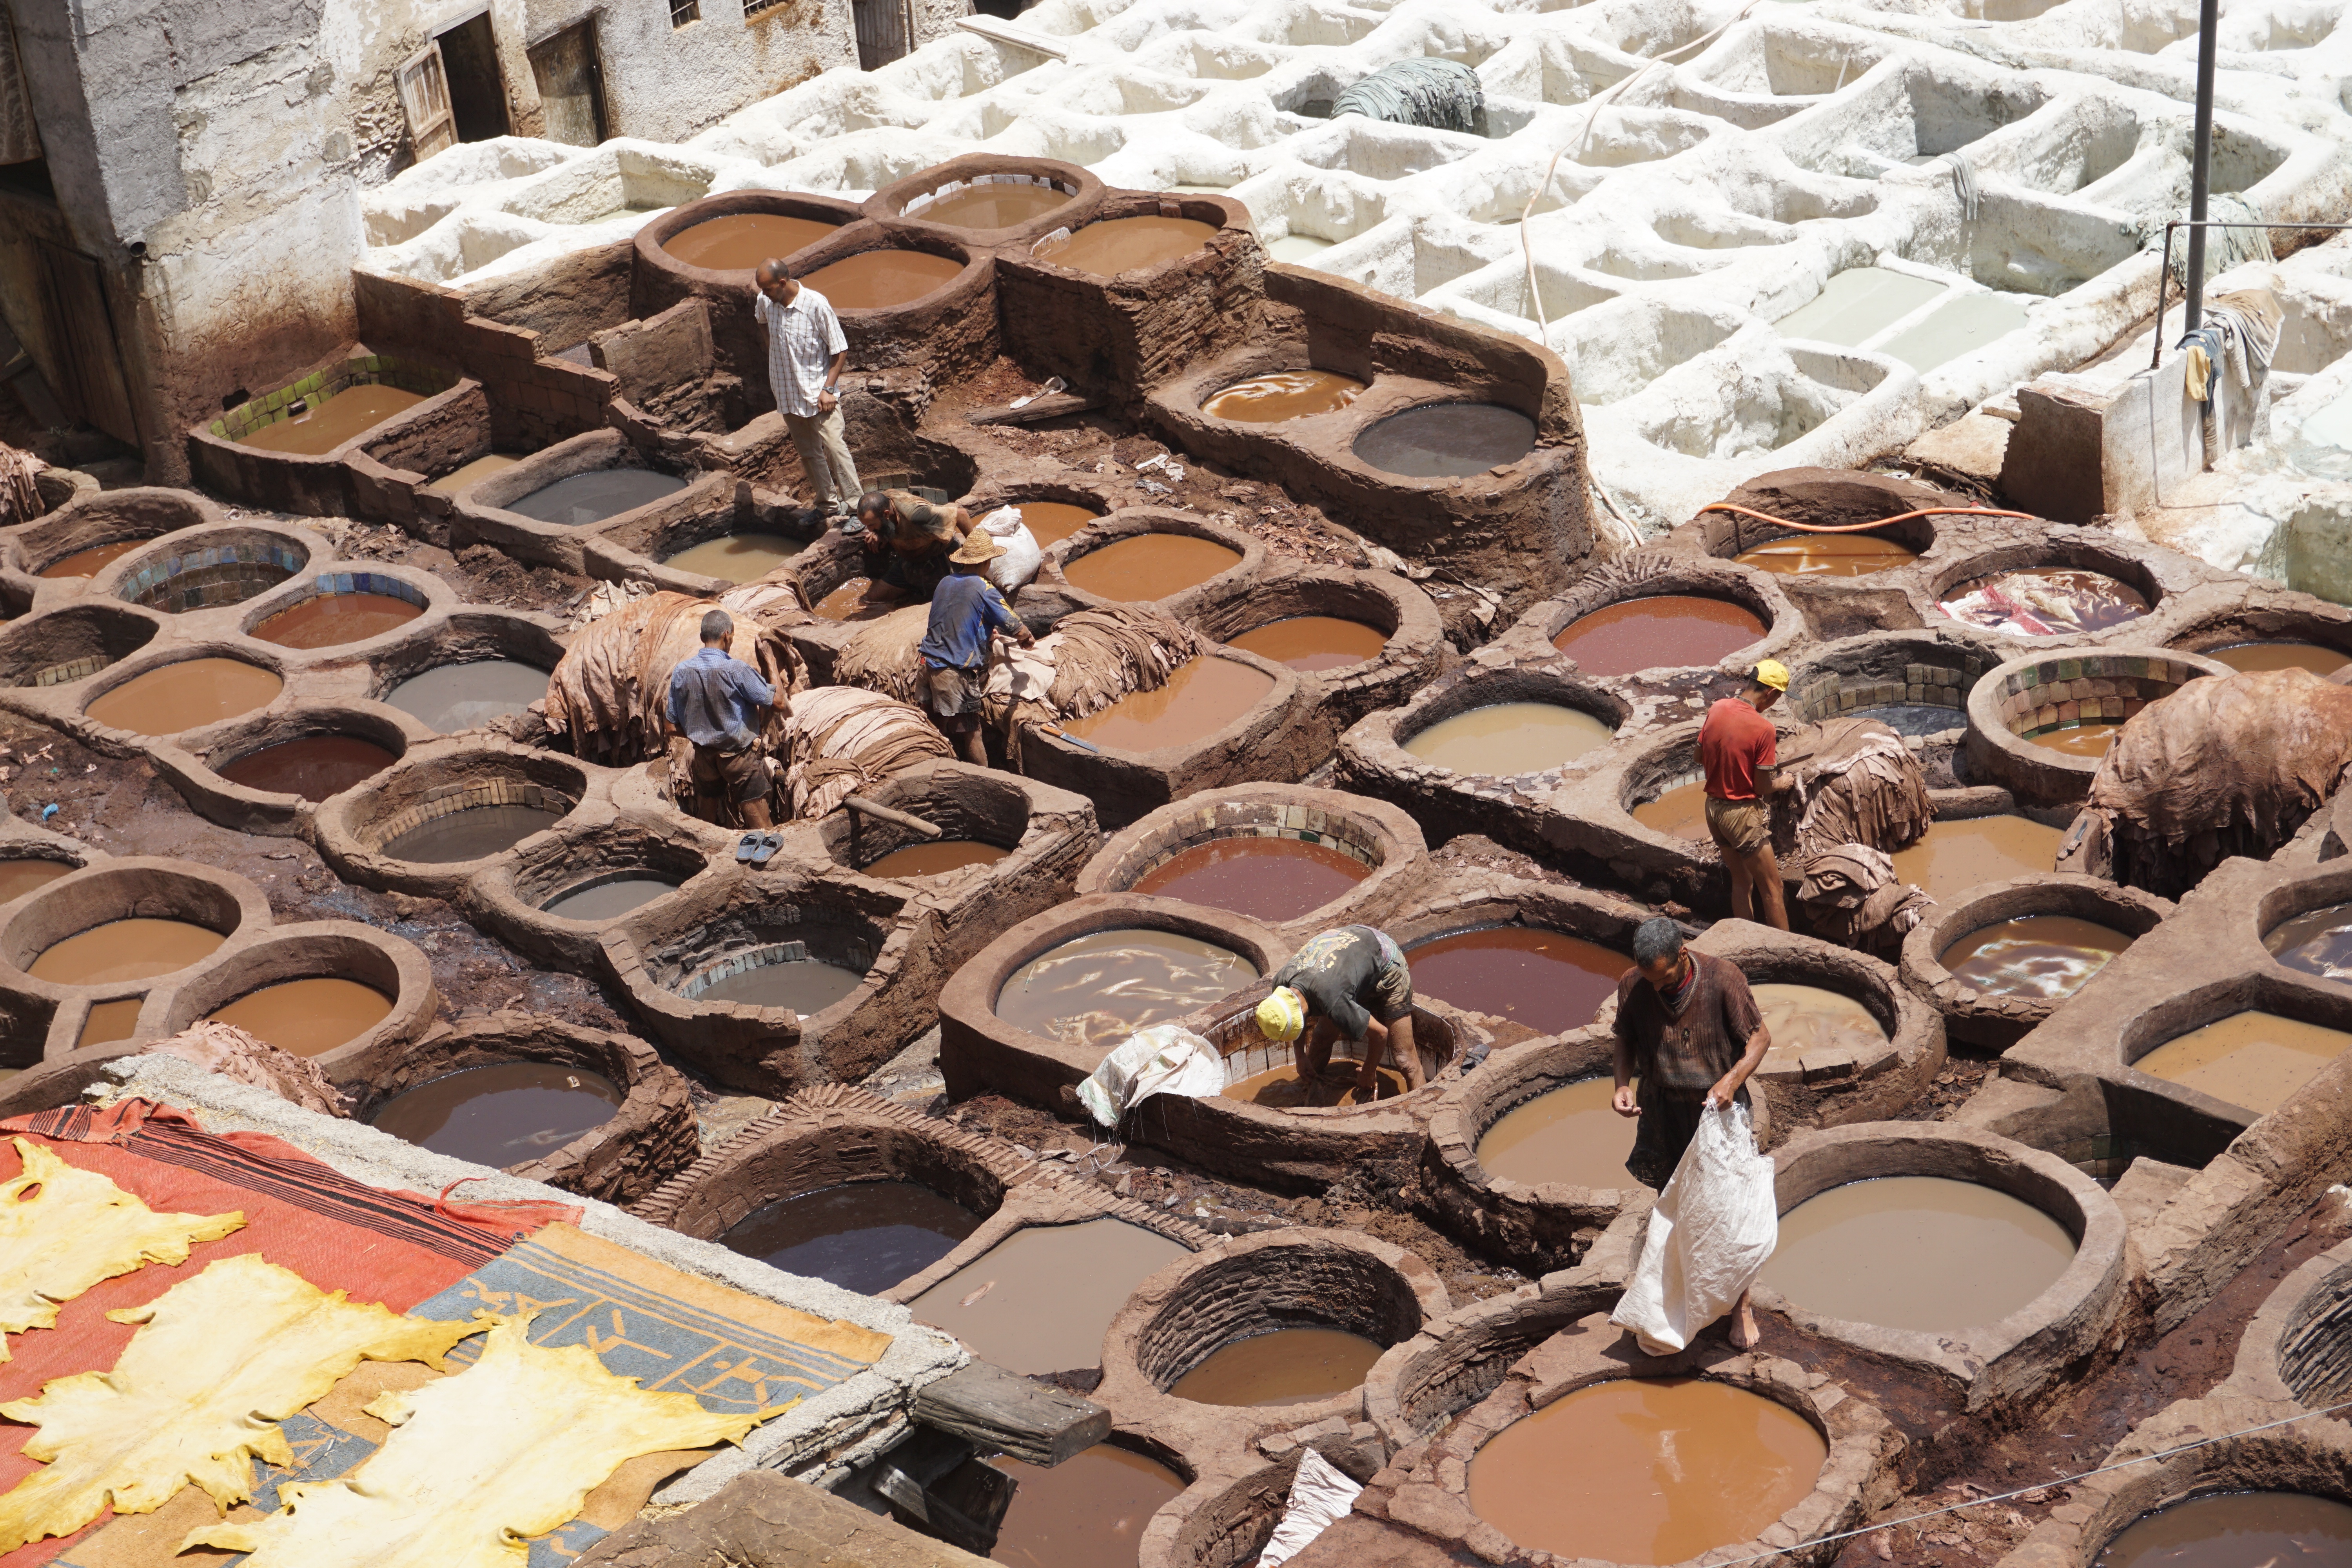
wood, city, food, market, material, public space, art, temple, carving, ancient history, human settlement